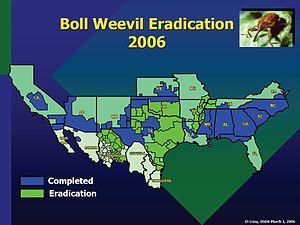
Le programme d'éradication du charançon du cotonnier est un programme parrainé par le département de l'Agriculture des États-Unis dont l'objectif est d'éradiquer le charançon du cotonnier dans les régions cotonnières des États-Unis. C'est l'une des opérations de lutte intégrée contre les ravageurs des cultures parmi les plus réussies au monde. Depuis son lancement dans les années 1970, ce programme a permis aux producteurs de coton de réduire leur utilisation d'insecticides de 40 à 100 %, et d'accroître leurs rendements d'au moins 10 %. À l'automne 2009, l'éradication était achevée dans toutes les régions cotonnières américaines, à l'exception de moins de 500 000 hectares encore sous traitement au Texas.